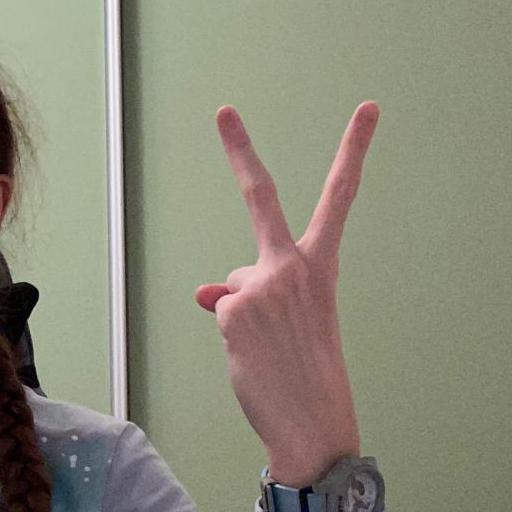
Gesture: peace_inverted